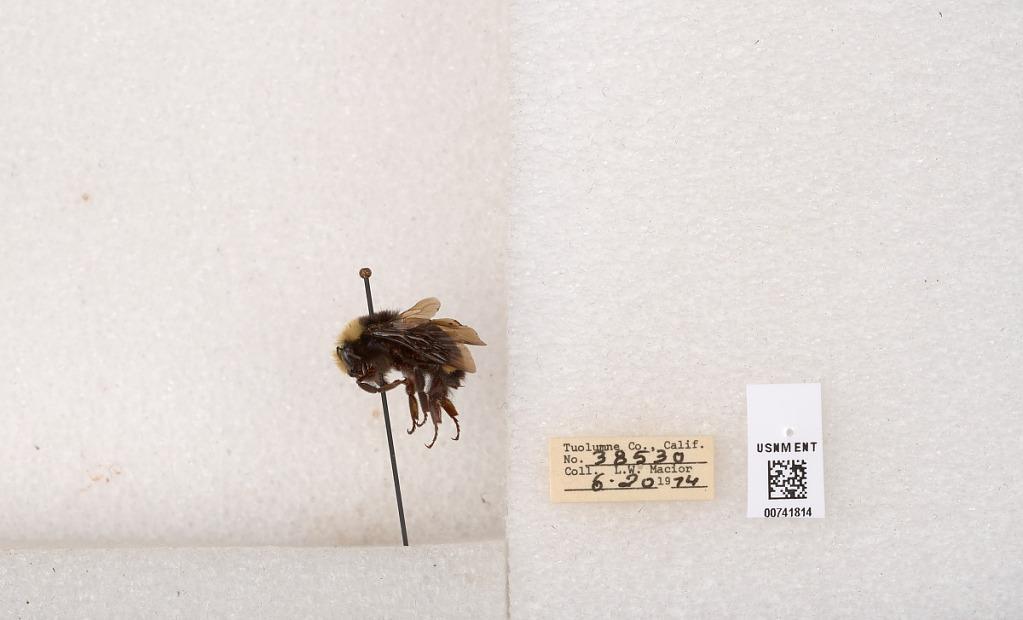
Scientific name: Bombus (Pyrobombus) vosnesenskii Radoszkowski
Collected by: L. Macior
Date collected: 1974-6-20
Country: United States
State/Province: California
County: Tuolumne
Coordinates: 37.9712, -120.228